Eberhard von Vegesack

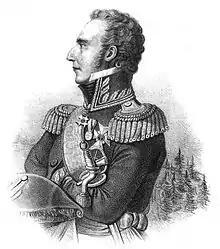
Litograph of von Vegesack by Alexander Wetterling

Eberhard Ernst Gotthard von Vegesack (29 March 1763 – 30 October 1818) was a German-born officer in the Swedish Army who was active from the Russo-Swedish War to the Swedish–Norwegian War. By birth, he was member of the Vegesack family of Baltic German origin.